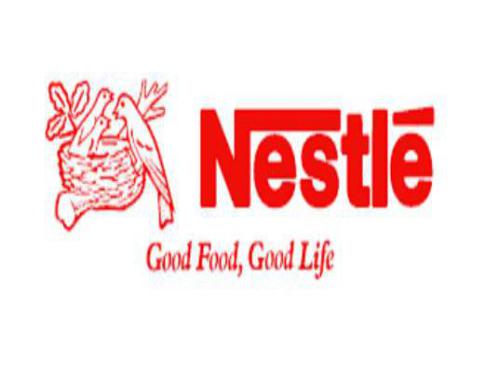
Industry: Food